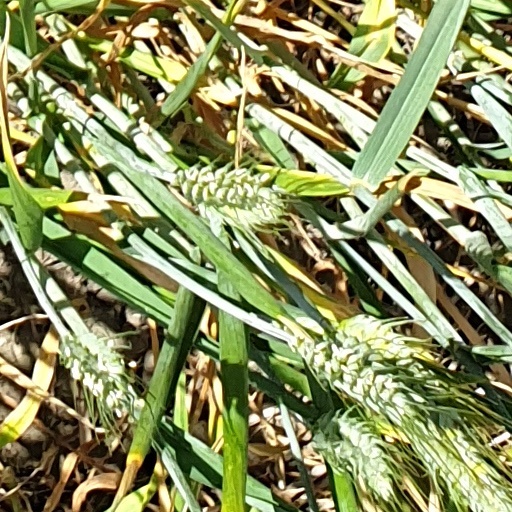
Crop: wheat